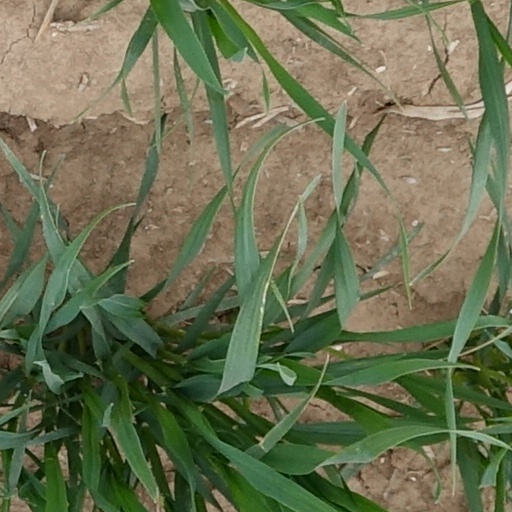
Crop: wheat